Question: Please indicate a possible affordance area of cup that can be used for containing
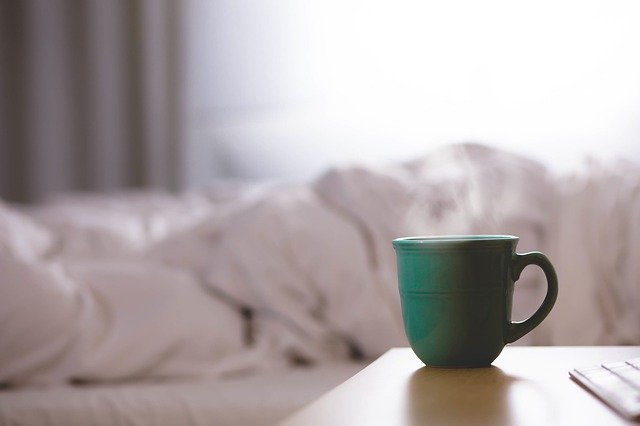
Answer: [385.5, 235, 522.5, 281]